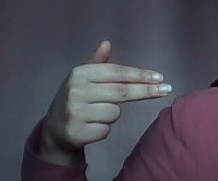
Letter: ghain